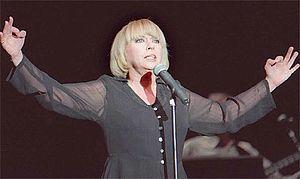
Mari Trini, de son vrai nom María Trinidad Pérez de Miravete Mille, née le 12 juillet 1947 à Caravaca de la Cruz et morte le 6 avril 2009 à Murcie, est une chanteuse espagnole. Depuis ses débuts en France dans les années 1960, elle a vendu plus de 10 millions de disques en Espagne et en Amérique latine.